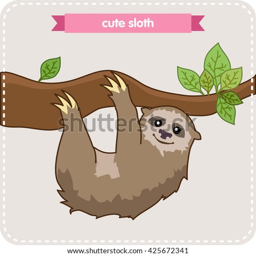
a cute sloth hanging from a tree branch .